University of Pittsburgh Varsity Marching Band

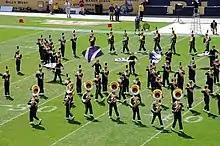
A portion of the Pitt Band performing at Heinz Field in September 2011.

The band plays at all home Pitt football games at Heinz Field and one away game per season. They also play at any post-season bowl games and at campus pep rallies and university functions. A smaller pep band also travels with the team to many away games to perform in the stands.